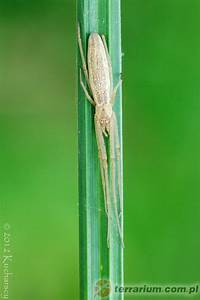
Label: spider